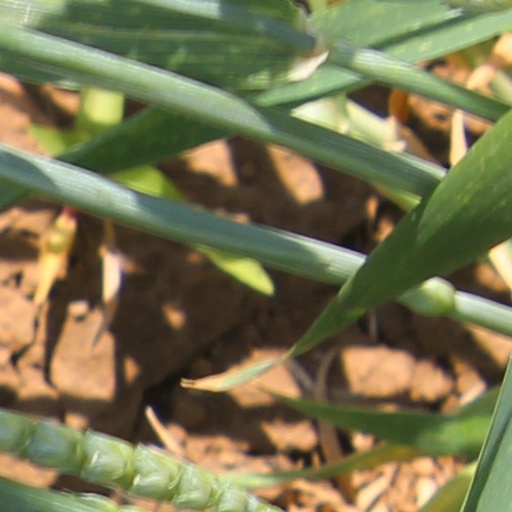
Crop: wheat